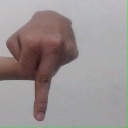
अक्षर: प